Summerfield School (Oklahoma)

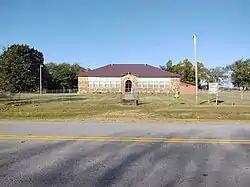

The Summerfield School, located off US 271 in Summerfield, Oklahoma, USA, was built in 1937 as a Works Progress Administration project. It was listed on the National Register of Historic Places in 1988.